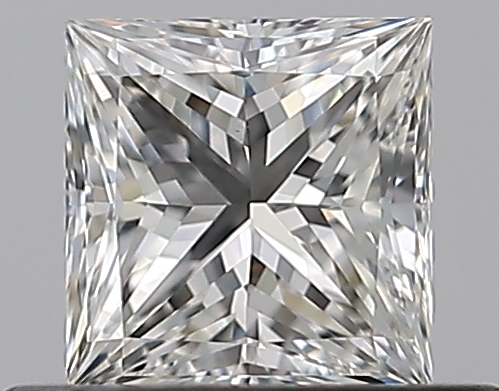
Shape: princess
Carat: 0.5
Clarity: VS1
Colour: H
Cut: EX
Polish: EX
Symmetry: GD
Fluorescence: N
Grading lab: GIA
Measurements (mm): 4.44 x 4.35 x 3.17